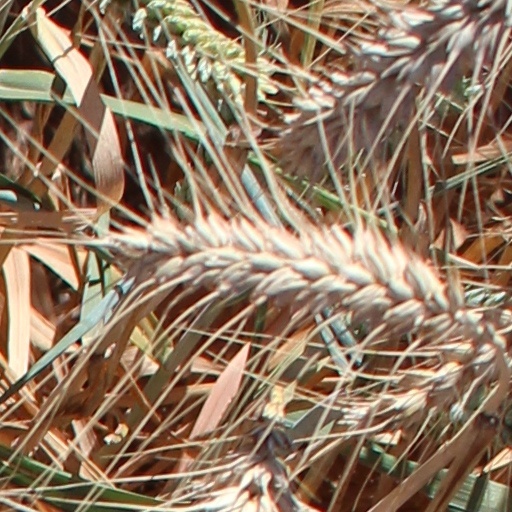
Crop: wheat